West Side Highway

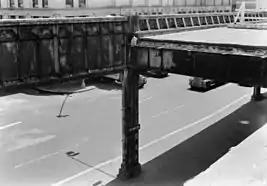
The old elevated highway, collapsed at 14th Street

Various proposals circulated in the 1920s to build an expressway on the west side. Among the proposals: